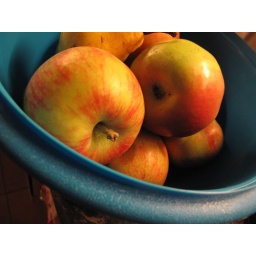
A whole bowl of apples in my living room